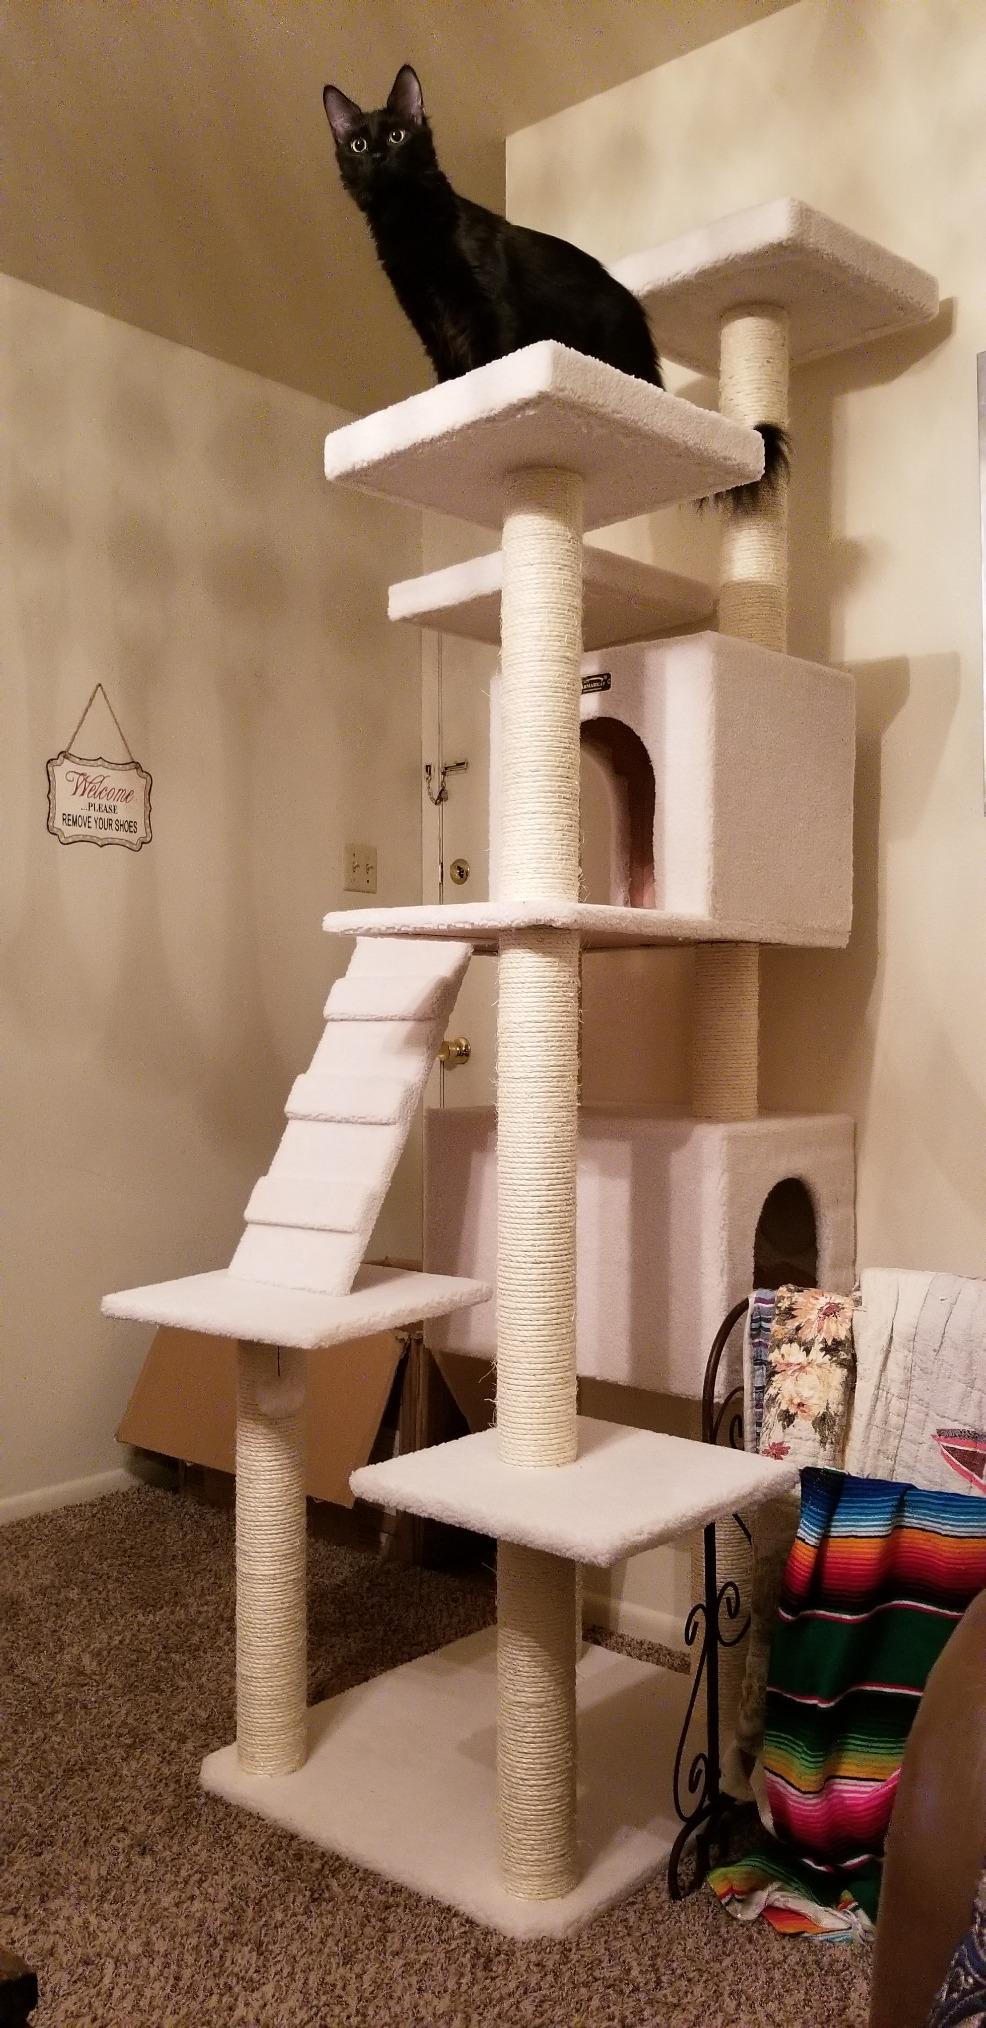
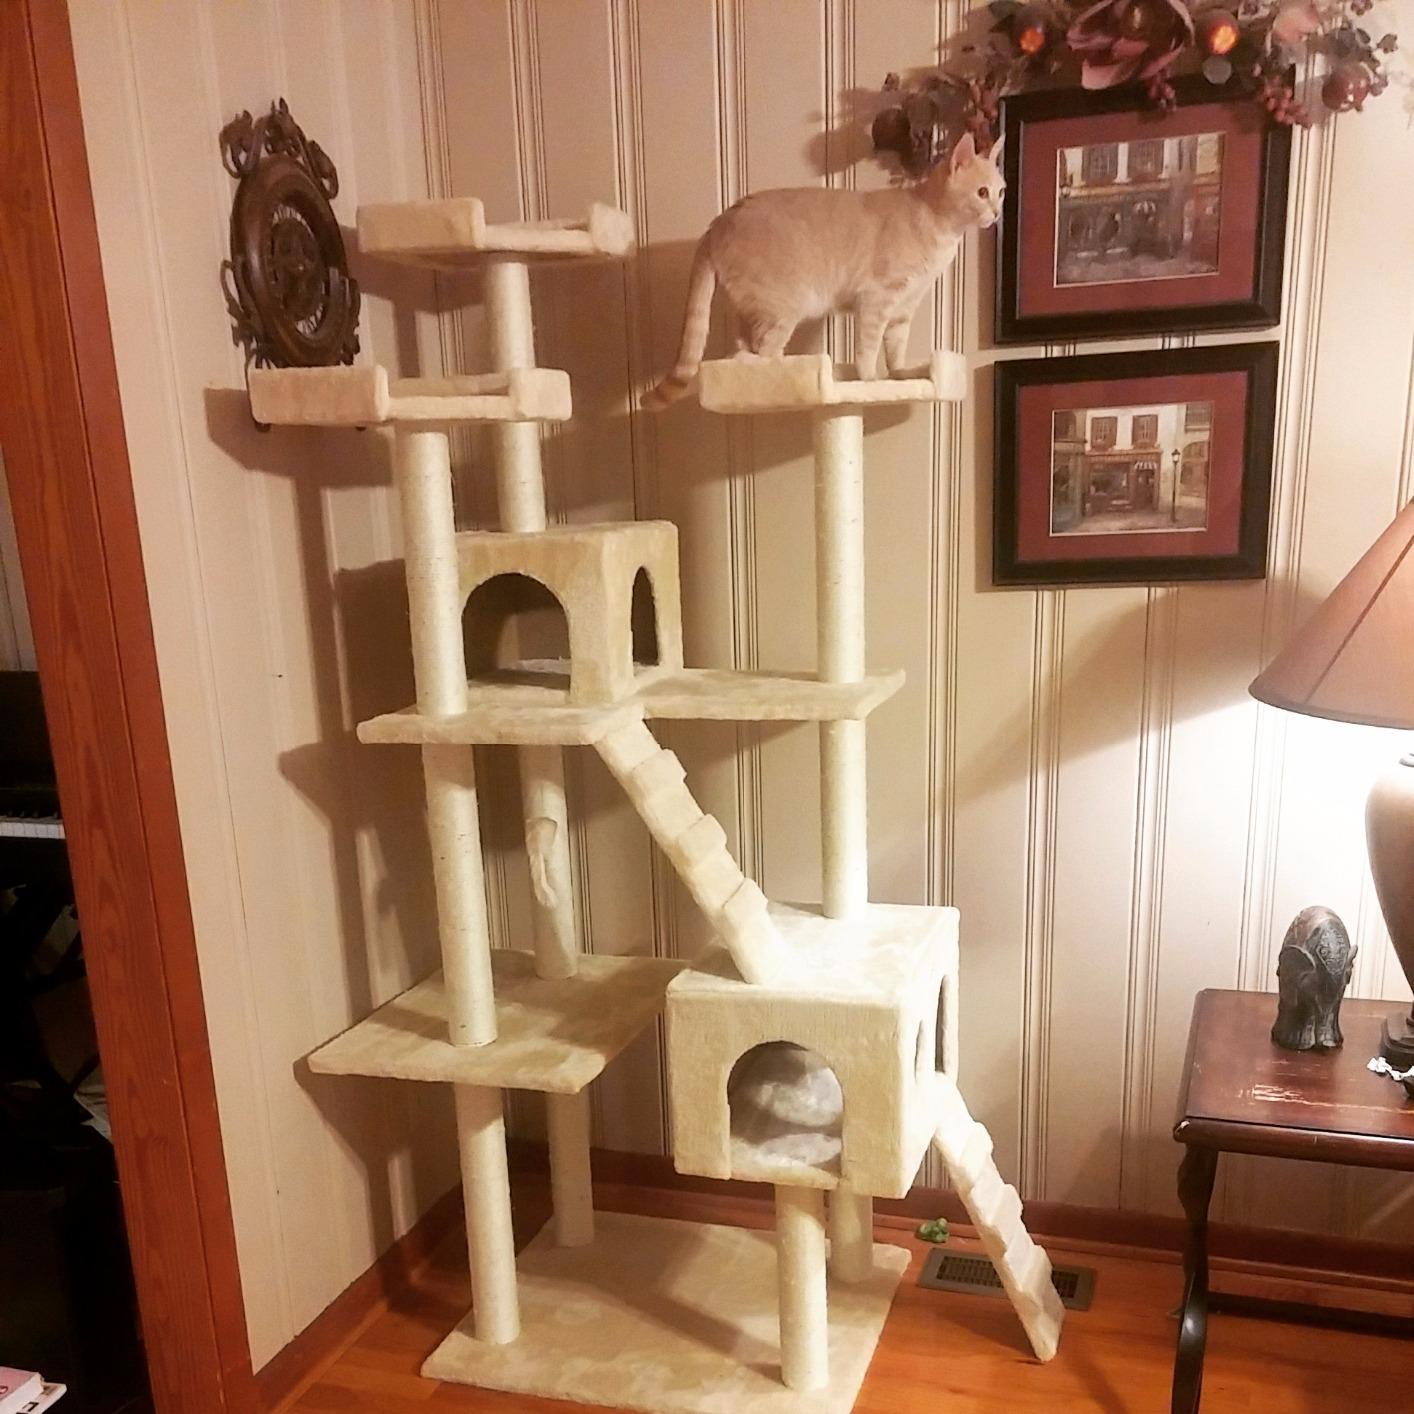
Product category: items_cat tree
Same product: no